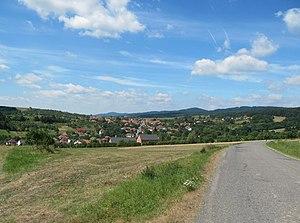
Vysoké Pole est une commune du district et de la région de Zlín, en République tchèque. Sa population s'élevait à 841 habitants en 2018.